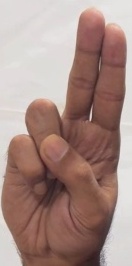
ASL sign: U